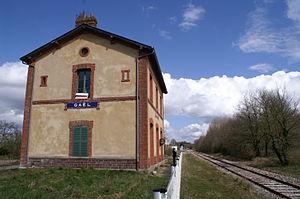
L'ancien bâtiment voyageurs de la gare de Gaël est à vendre, mais la voie vient d'être remise en état pour un trafic de fret.
Gaël est une commune d'Ille-et-Vilaine, dans la région Bretagne, en France.